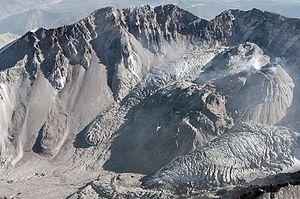
Le glacier Crater ou glacier Tulutson est un jeune glacier situé sur le mont Saint Helens, dans l’État américain de Washington.